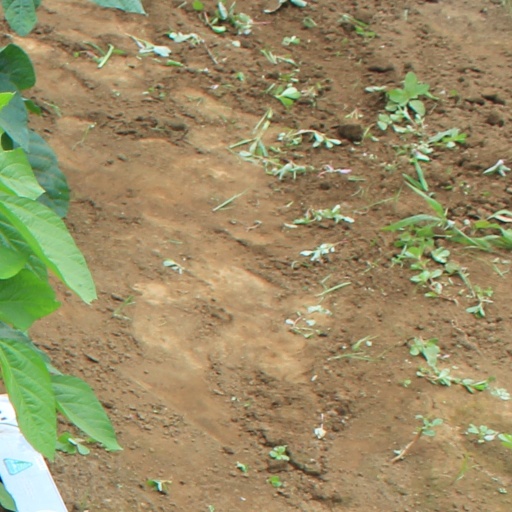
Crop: soybean